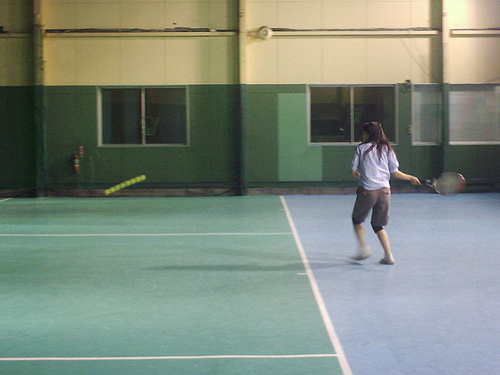
người phụ nữ cầm vợt tennis chuẩn bị đỡ bóng